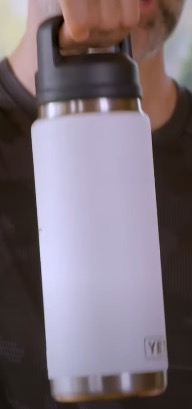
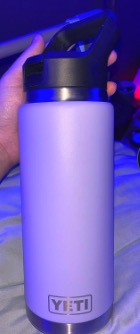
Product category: misc
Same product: yes